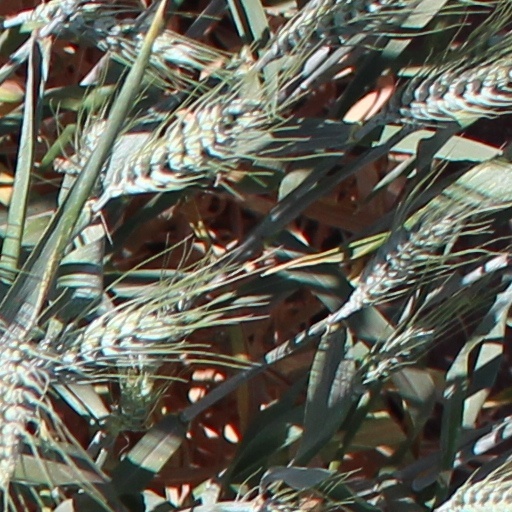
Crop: wheat